Kyle Busch Motorsports

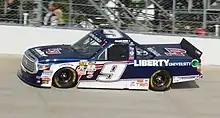
William Byron in the No. 9 at Dover International Speedway in 2016

In the middle of the 2015 NASCAR Camping World Truck Series season, team owner Kyle Busch announced that Christopher Bell would drive a fourth KBM truck, numbered 52, in the UNOH 225 at Kentucky Speedway. The crew chief was announced as Wes Ward. After the release of Justin Boston, however, Bell moved to the No. 54 truck at Kentucky and the No. 52 did not run.